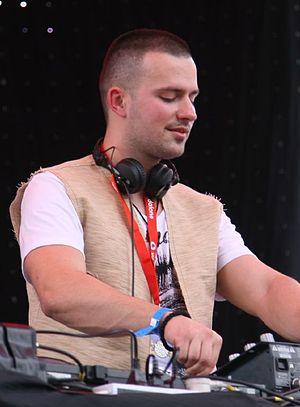
Dirty South est un DJ, remixeur, et producteur australien, d'origine yougoslave.